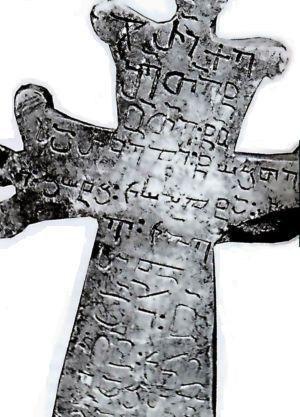
David IV, roi connu aussi sous le nom de David II et surnommé le Bâtisseur ou Reconstructeur, est le cinquième roi de la Géorgie unifiée. Il règne de 1089 à sa mort, en 1125, et appartient à la dynastie des Bagrations. Il est fêté comme saint le 26 janvier par l'Église orthodoxe.